History of Austria

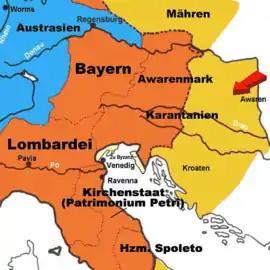
Avar March in eastern Bavaria between the Danube and Drava rivers

During the Roman Empire, the territory of present-day Austria corresponded roughly with the Roman province of Noricum which was annexed by the empire around 15 BC, beginning 500 years of "Austria Romana" (as it became known in the 19th century). The western and eastern extremities of present-day Austria were within the Roman provinces of Raetia, and Pannonia.